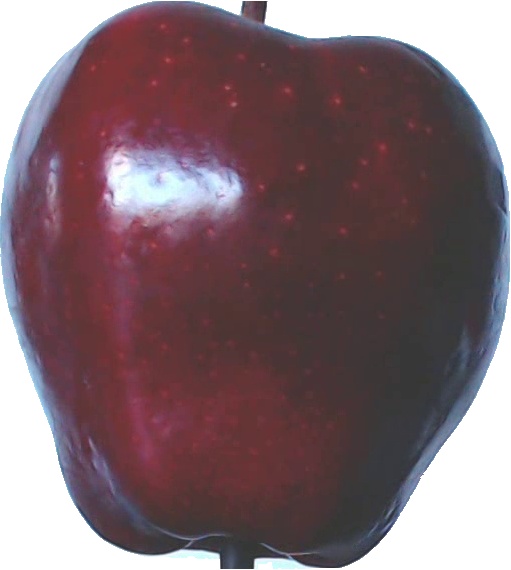
Label: apple_red_delicios_1